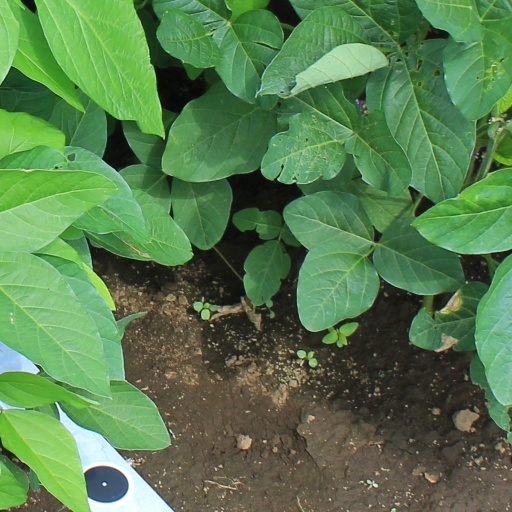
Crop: soybean